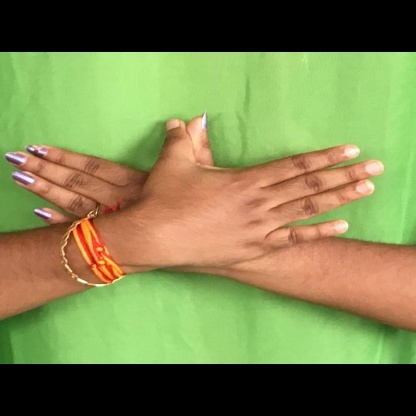
Mudra: Garuda